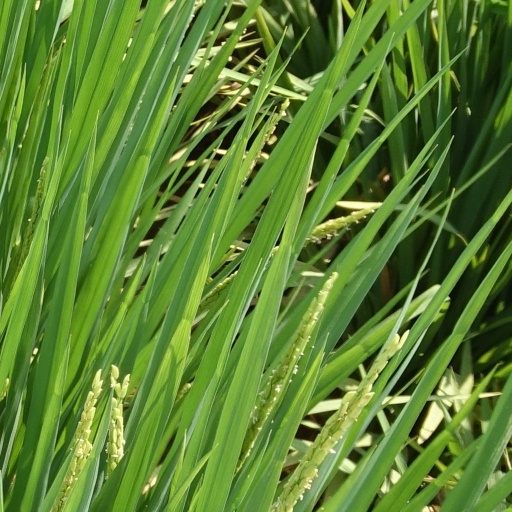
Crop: rice